St Giles' Cathedral

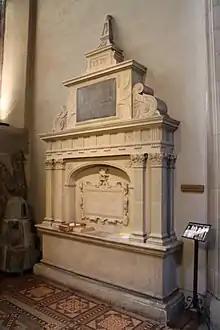
Regent Moray's monument

The inner and outer south nave aisles were likely begun in the later 15th century around the time of the Preston Aisle, which they strongly resemble. They were likely completed by 1510, when altars of the Holy Trinity, Saint Apollonia, and Saint Thomas were added to the west end of the inner aisle. The current aisles replaced the original south nave aisle and the five chapels by John Primrose, John Skuyer, and John of Perth, named in a contract of 1387. The inner aisle retains its original quadripartite vault; however, the plaster tierceron vault of the outer aisle (known as the Moray Aisle) dates to William Burn's restoration. During the Burn restoration, the two westernmost bays of the outer aisle were removed. There remains a prominent gap between the pillars of the missing bays and the 19th century wall. At the west end of the outer aisle, Burn added a new wall with a door and oriel window.